Cage (rapper)

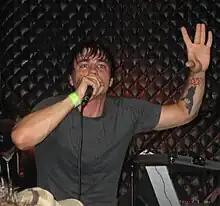
Cage performing a live show at the Triple Rock Social Club, Minneapolis, in 2009

Christian Palko (born May 4, 1973), better known by his stage name Cage, is an American rapper from Middletown, New York. With a majority of his career being spent with record labels Definitive Jux and Eastern Conference, he has released six solo albums, in addition to two compilation albums and two EPs.